Yveta Synek Graff

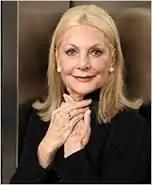

Yveta Synek Graff (November 18, 1933, Prague, Czechoslovakia — November 6, 2015, Montecito, California) was a vocal and language coach and writer who helped popularize the performances of Czech operas internationally during the last quarter of the 20th century and early 21st century. Considered one of the world's leading authorities on Czech operas, she was described by "The New York Times" as the "secret weapon of Czech opera’s velvet revolution". She was widely admired for her translations of Czech operas into English which were utilized in performances by companies like the Metropolitan Opera and the Lyric Opera of Chicago. She also coached artists for performances in Czech; including working on productions for the Glyndebourne Festival Opera, the Los Angeles Opera, the New York City Opera, the San Francisco Opera, and The Royal Opera in London among others.